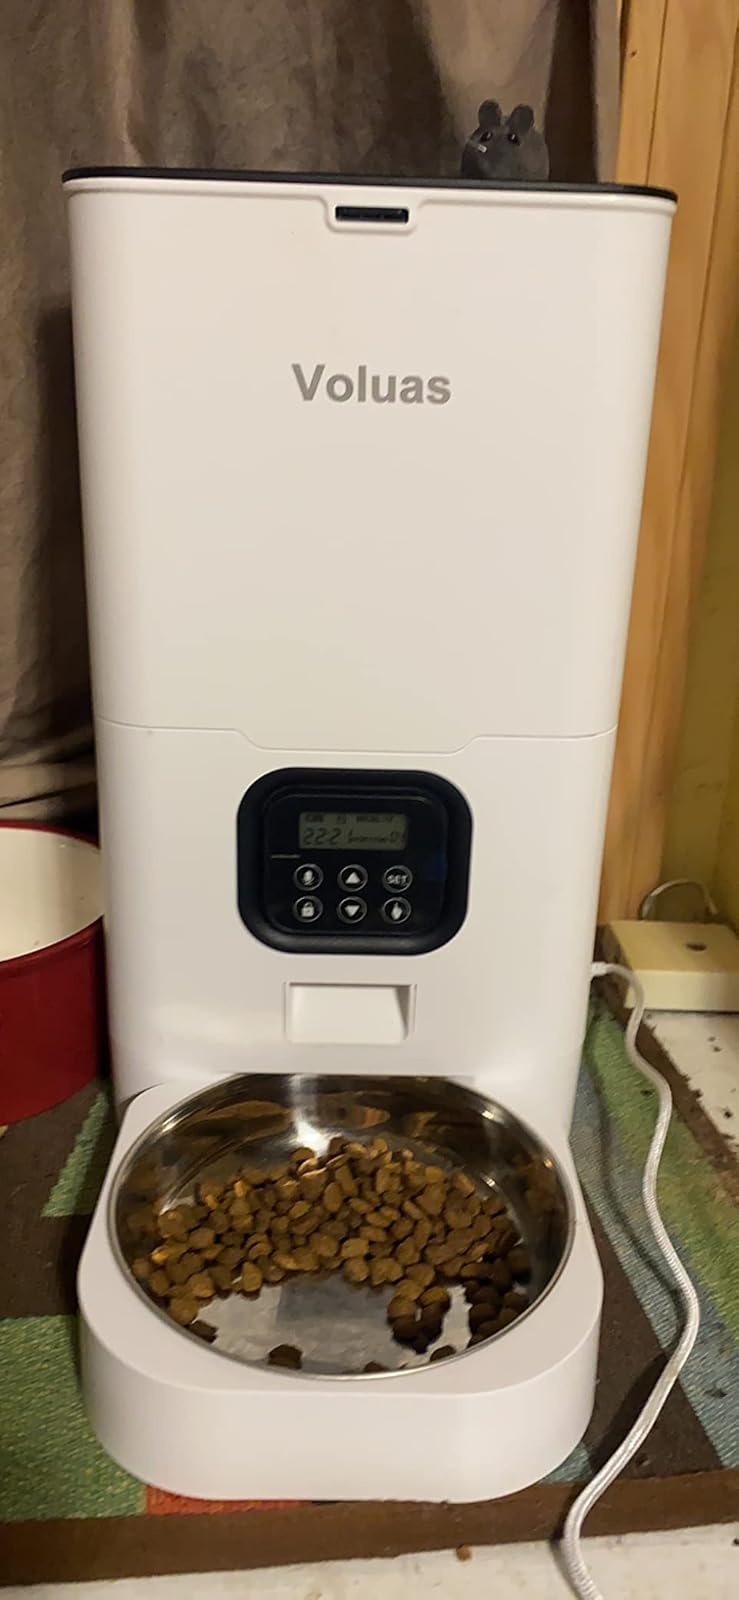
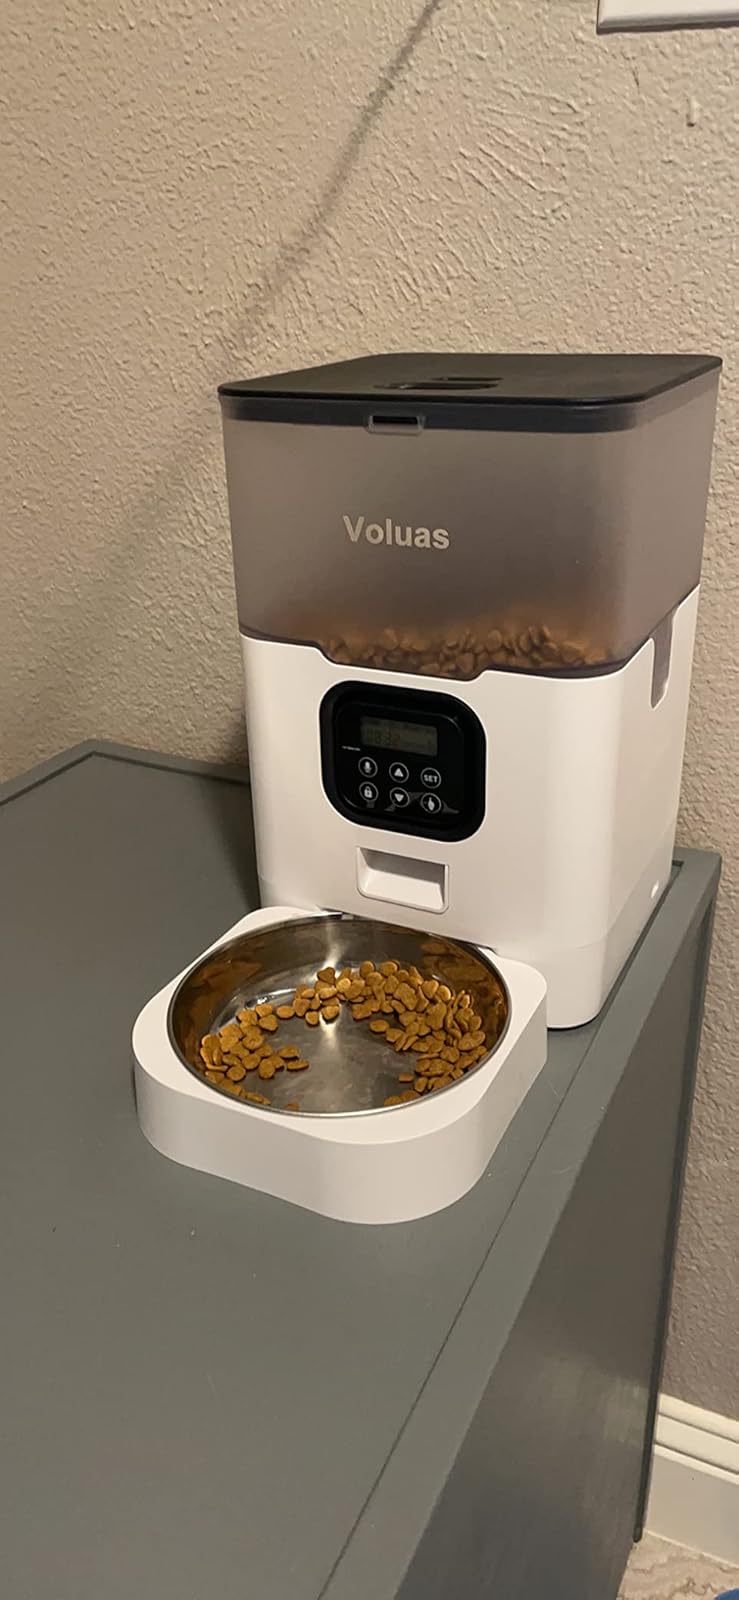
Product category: items_feeder
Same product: no